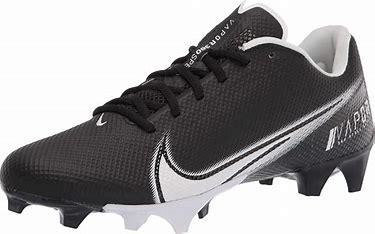
Brand: Nike
Model: Vapor Edge Pro 360 2